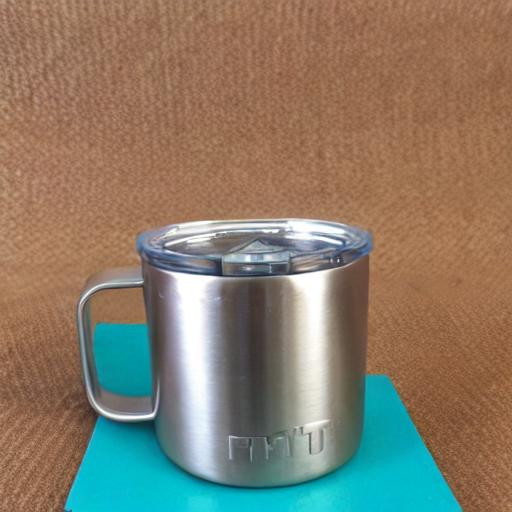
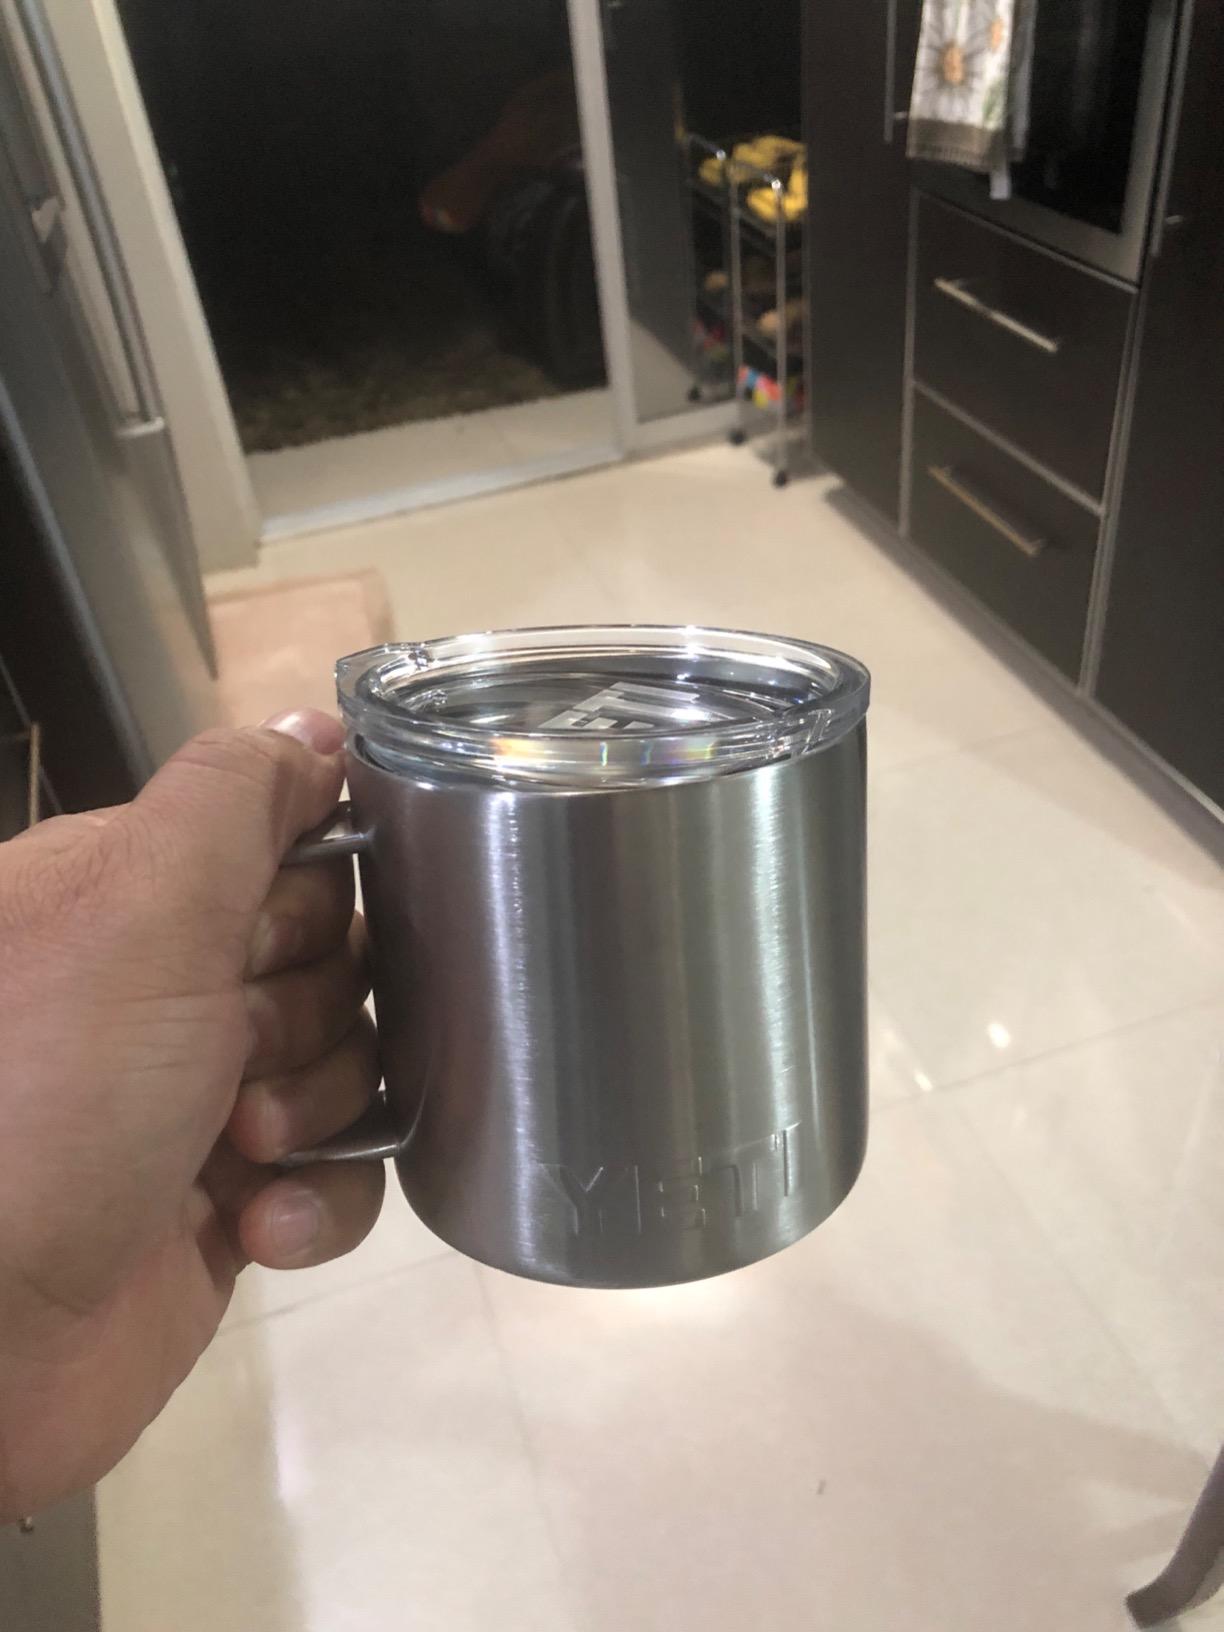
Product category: items_mug
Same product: no